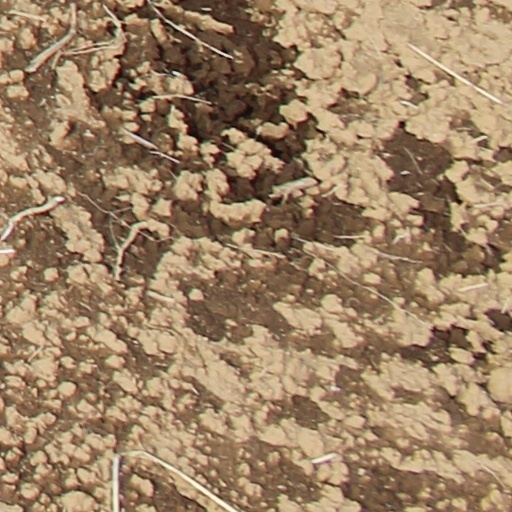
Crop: wheat